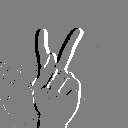
ASL letter: k